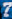
Number: 7